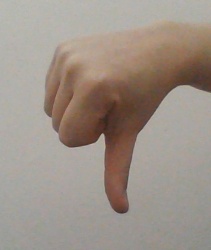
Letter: waw